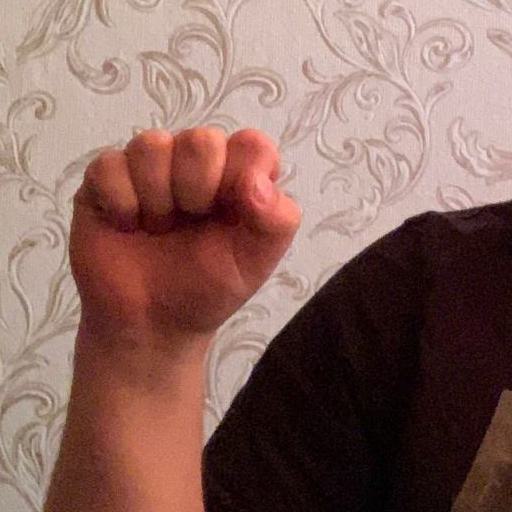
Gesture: fist